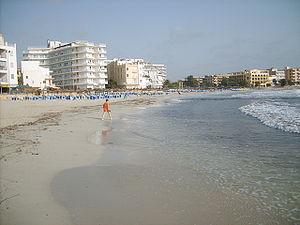
Cet article donne la liste des plages de Majorque, la plus grande des îles Baléares.